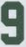
Number: 9